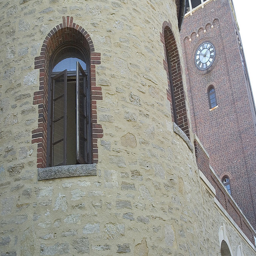
a very tall building with a city clock
a picture of a bulding with a open window and clock.
a brick building that has a clock tower next to it
there are many windows along this large building
Open window in a building with a clock tower.